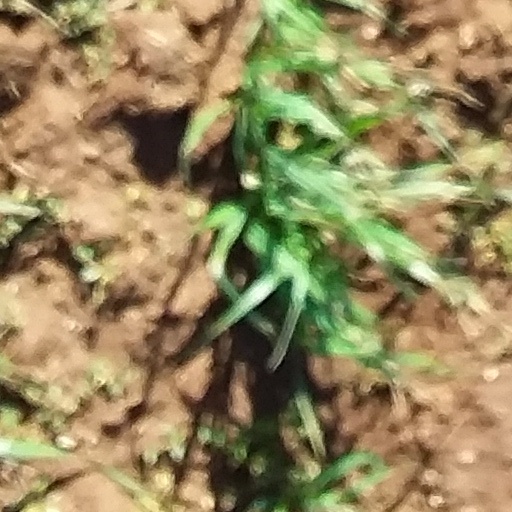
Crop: wheat